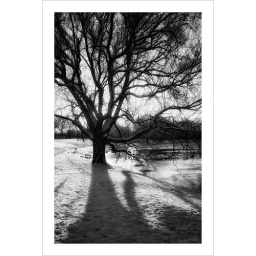
under a low winter sun long shadows are cast from  a tree which line a park lake